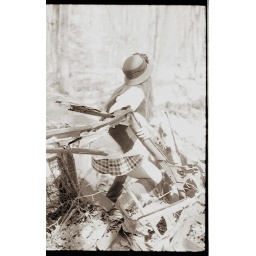
Basically I found this old car in the forest and decided to use it for a photoshoot I was doing.